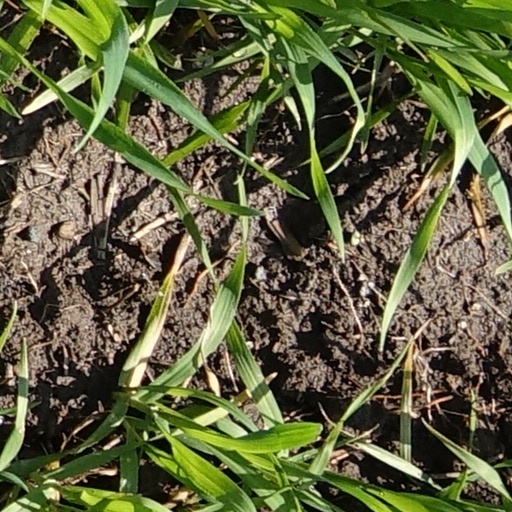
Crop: wheat